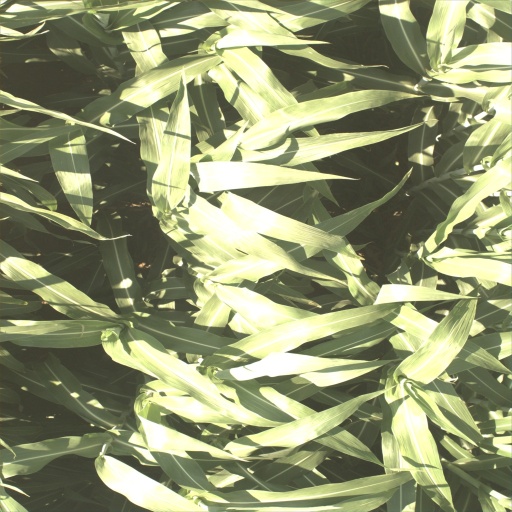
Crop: sorghum